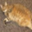
Label: cat